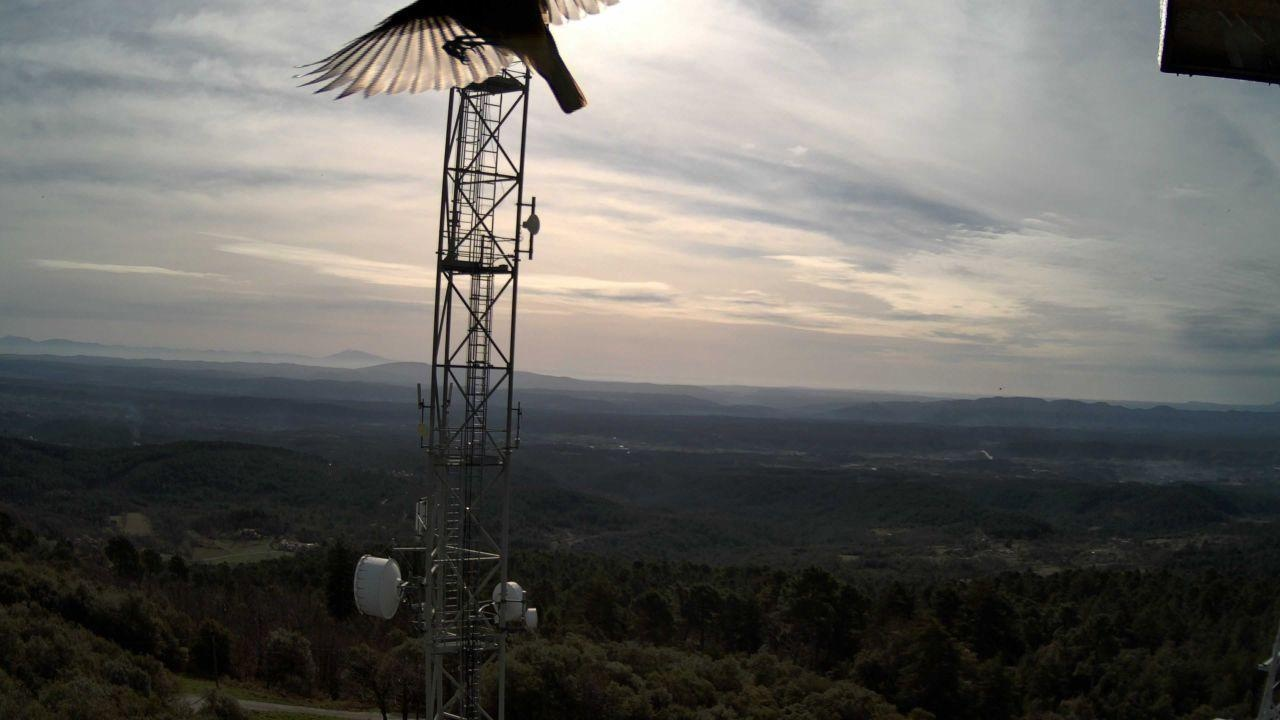
Fire: no
Smoke: yes